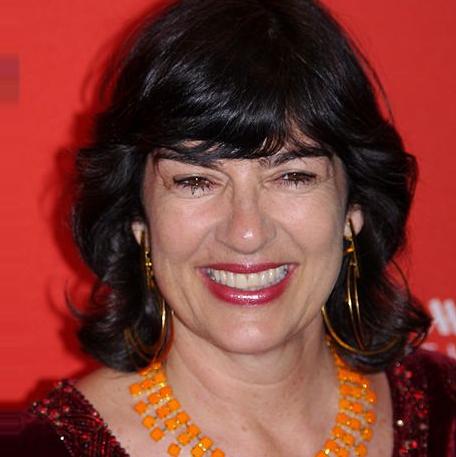
Age: 52